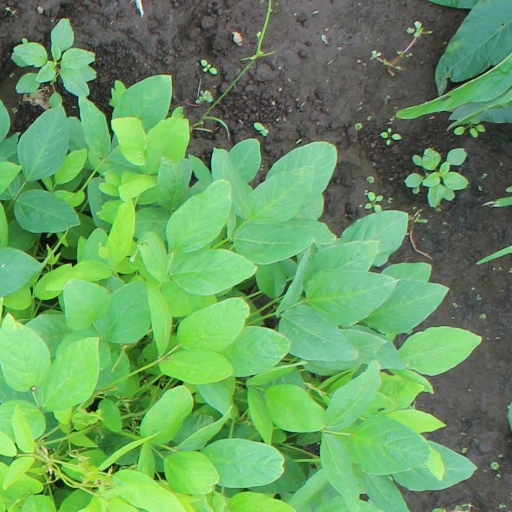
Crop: soybean